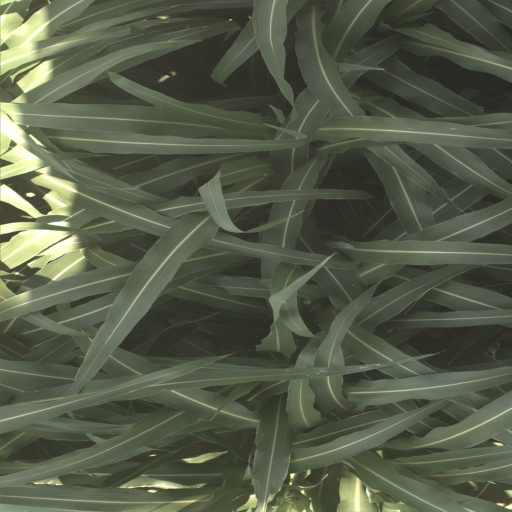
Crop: sorghum